Joseph Fuller (architect)

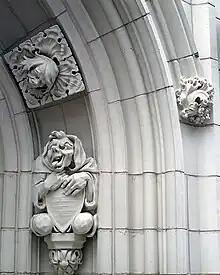
Detail of CCNY Gargoyles

Fuller and D’Angelo's 2009 Academy of Information Technology & Engineering in Stamford, CT, has won awards both for design and education.